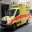
Label: ambulance